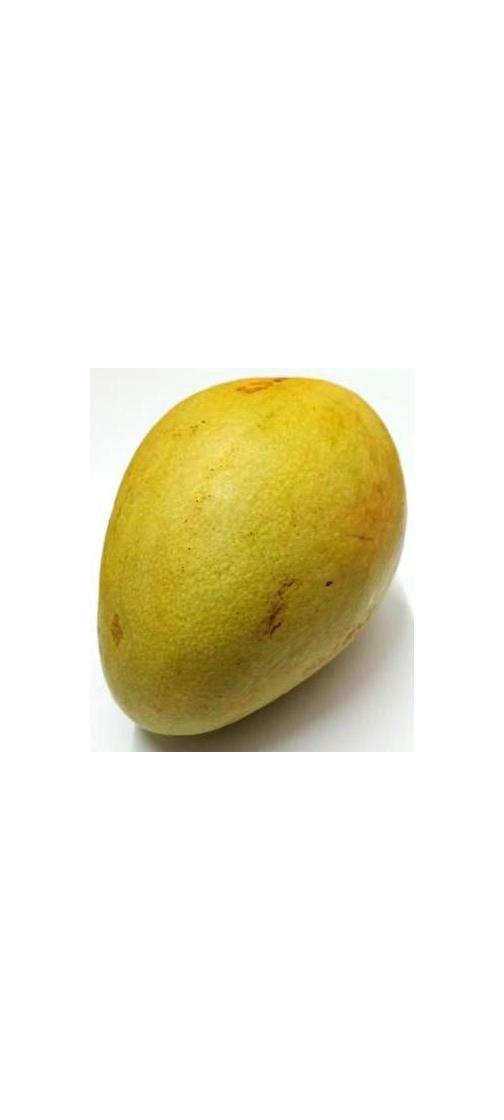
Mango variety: Bari-11